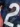
Number: 2